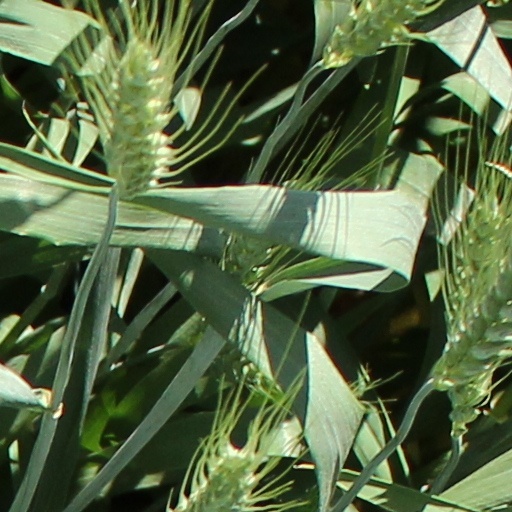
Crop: wheat